SMS Wittelsbach

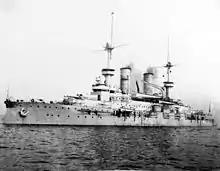
A large warship at rest, with light gray smoke drifting up from its two smokestacks

In October, I Squadron went on a cruise in the Baltic. In early December, I and II Squadrons went on their regular winter cruise—this time to Danzig, where they arrived on 12 December. While on the return trip to Kiel, the fleet conducted tactical exercises. The fleet undertook a heavier training schedule in 1906 than in previous years. The ships were occupied with individual, division and squadron exercises throughout April. Starting on 13 May, major fleet exercises took place in the North Sea and lasted until 8 June with a cruise around the Skagen into the Baltic. The fleet began its usual summer cruise to Norway in mid-July. The fleet was present for the birthday of Norwegian King Haakon VII on 3 August. The German ships departed the following day for Helgoland, to join exercises being conducted there. The fleet was back in Kiel by 15 August, where preparations for the autumn maneuvers began. On 22–24 August, the fleet took part in landing exercises in Eckernförde Bay outside Kiel. The maneuvers were paused from 31 August to 3 September when the fleet hosted vessels from Denmark and Sweden, along with a Russian squadron from 3 to 9 September in Kiel. The maneuvers resumed on 8 September and lasted five more days.